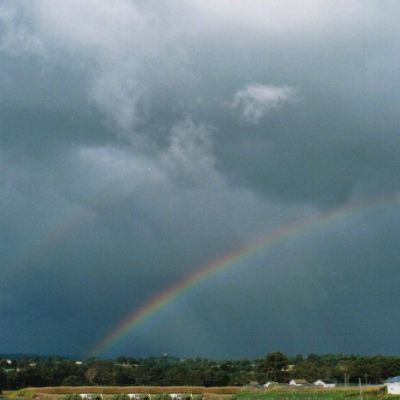
Cloud type: Stratocumulus (Sc)